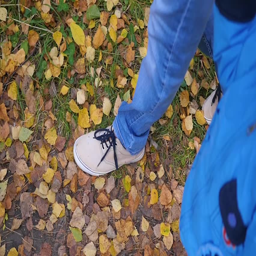
a man and a child on a walk in the park on autumn foliage